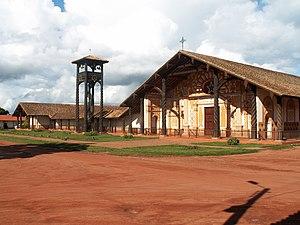
Martin Schmid, né le 26 aout 1694 à Baar, canton de Zoug et décédé le 10 mars 1772 à Lucerne est un prêtre jésuite suisse, missionnaire dans les réductions des Chiquitos, dont il fut un des architectes et musiciens les plus importants.
Ce tableau présente les églises des missions jésuites auprès des Chiquitos
Concepción est une localité du département de Santa Cruz, capitale de la province de Ñuflo de Chávez.